Norwegian Coast Guard

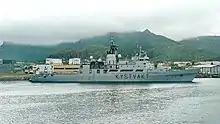
Former NoCGV Andenes (W322)

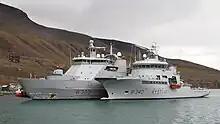
NoCGV Svalbard (W303) and "Barentshav" (W340) in Longyearbyen

The Coast Guard operated three "Nordkapp"-class offshore patrol vessels, "Nordkapp" (W320), "Senja" (W321) and "Andenes" (W322). They were predominantly used in the Barents Sea. They had a displacement of 3,200 tonnes and an overall length of . They operated at and had a crew of 50. They were armed with a Bofors 57 mm gun and four 20 mm guns. They had space for one helicopter and were equipped with two torpedo tubes. In 2022, it was indicated that "Nordkapp" would be transferred to the navy to operate in a mine countermeasures command role while "Senja" was decommissioned in 2021 and "Andenes" in 2023.